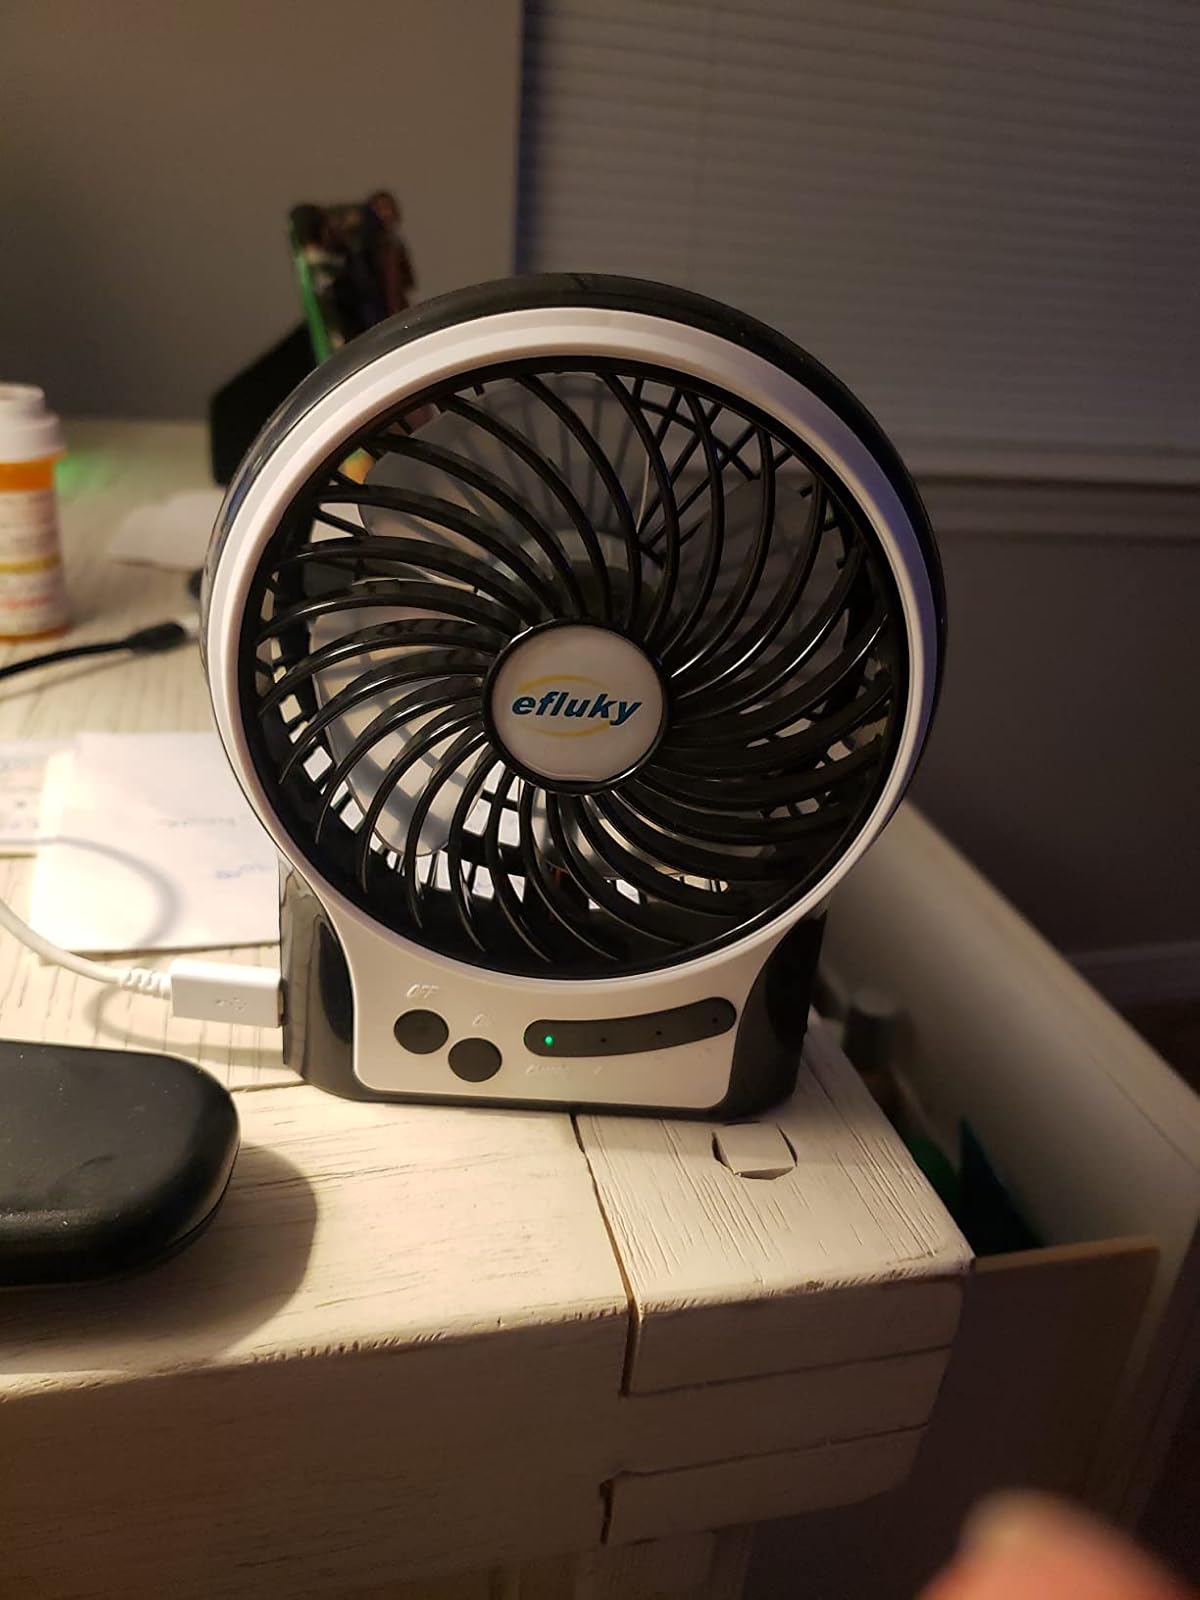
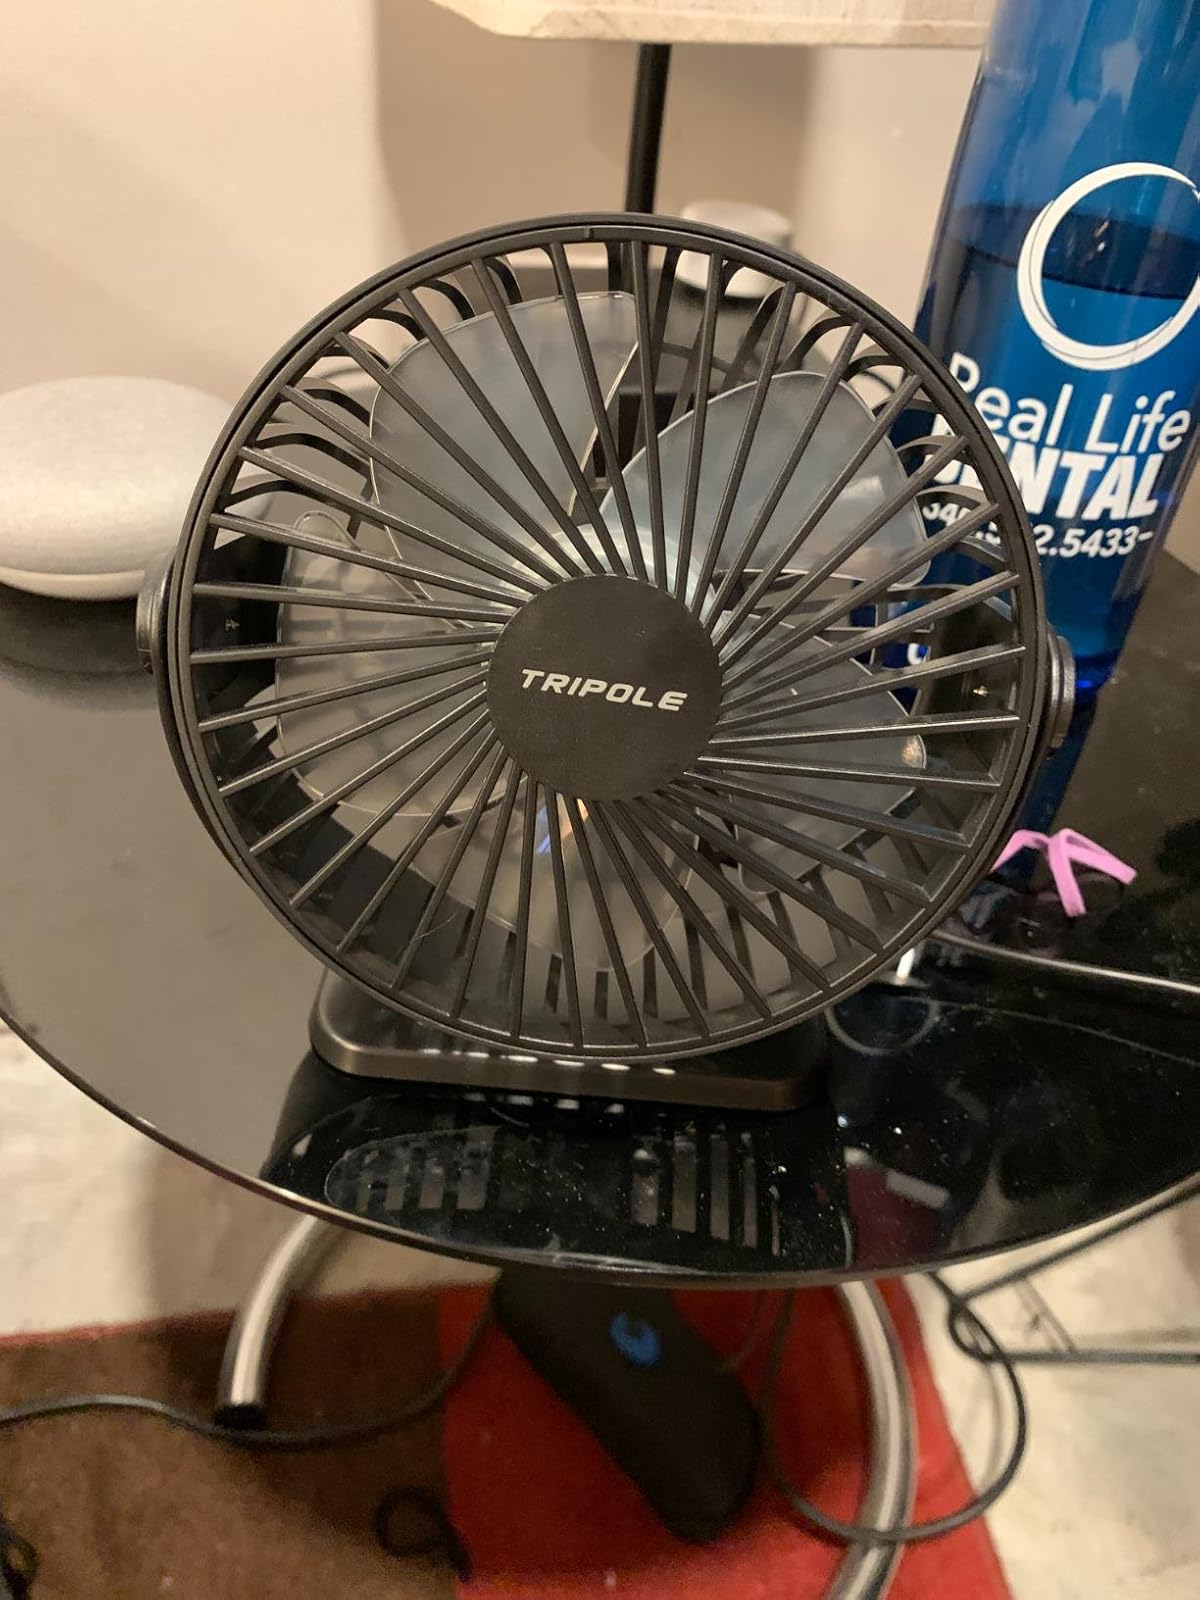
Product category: fan
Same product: no